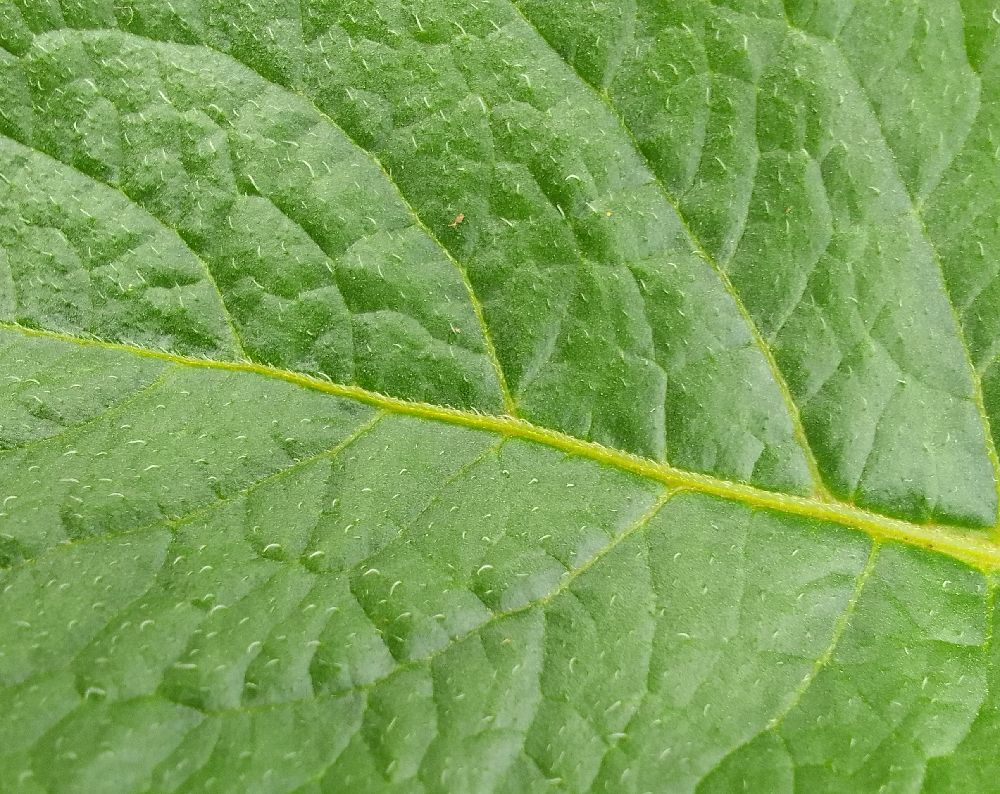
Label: Healthy